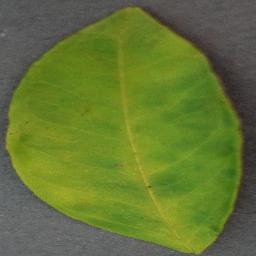
Label: Orange___Haunglongbing_(Citrus_greening)